List of Star Trek television series

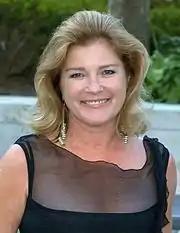
Kate Mulgrew played Kathryn Janeway, the lead character in "Voyager," and the first female commanding officer in a leading role of a "Star Trek" series

"Star Trek: Voyager" ran for seven seasons, airing from January 16, 1995, to May 23, 2001, launching a new Paramount-owned television network, UPN. It features Kate Mulgrew as Captain Kathryn Janeway, the first female commanding officer in a leading role of a "Star Trek" series, and Commander Chakotay, played by Robert Beltran.